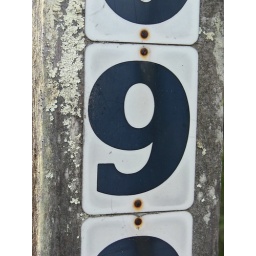
Across the street from my aunt Nancy's house in Napa. Beautiful fall/winter colors.